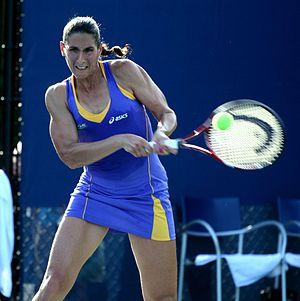
Virginie Razzano, née le 12 mai 1983 à Dijon, est une joueuse de tennis française, professionnelle de 1999 à 2018.